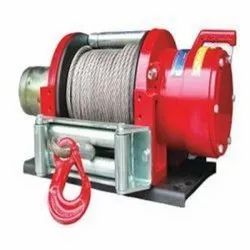
Label: Electric_Operated_Winche